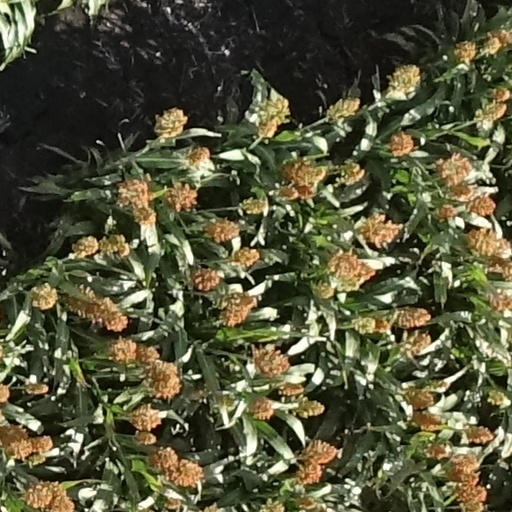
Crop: sorghum